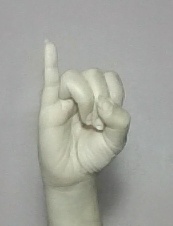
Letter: meem